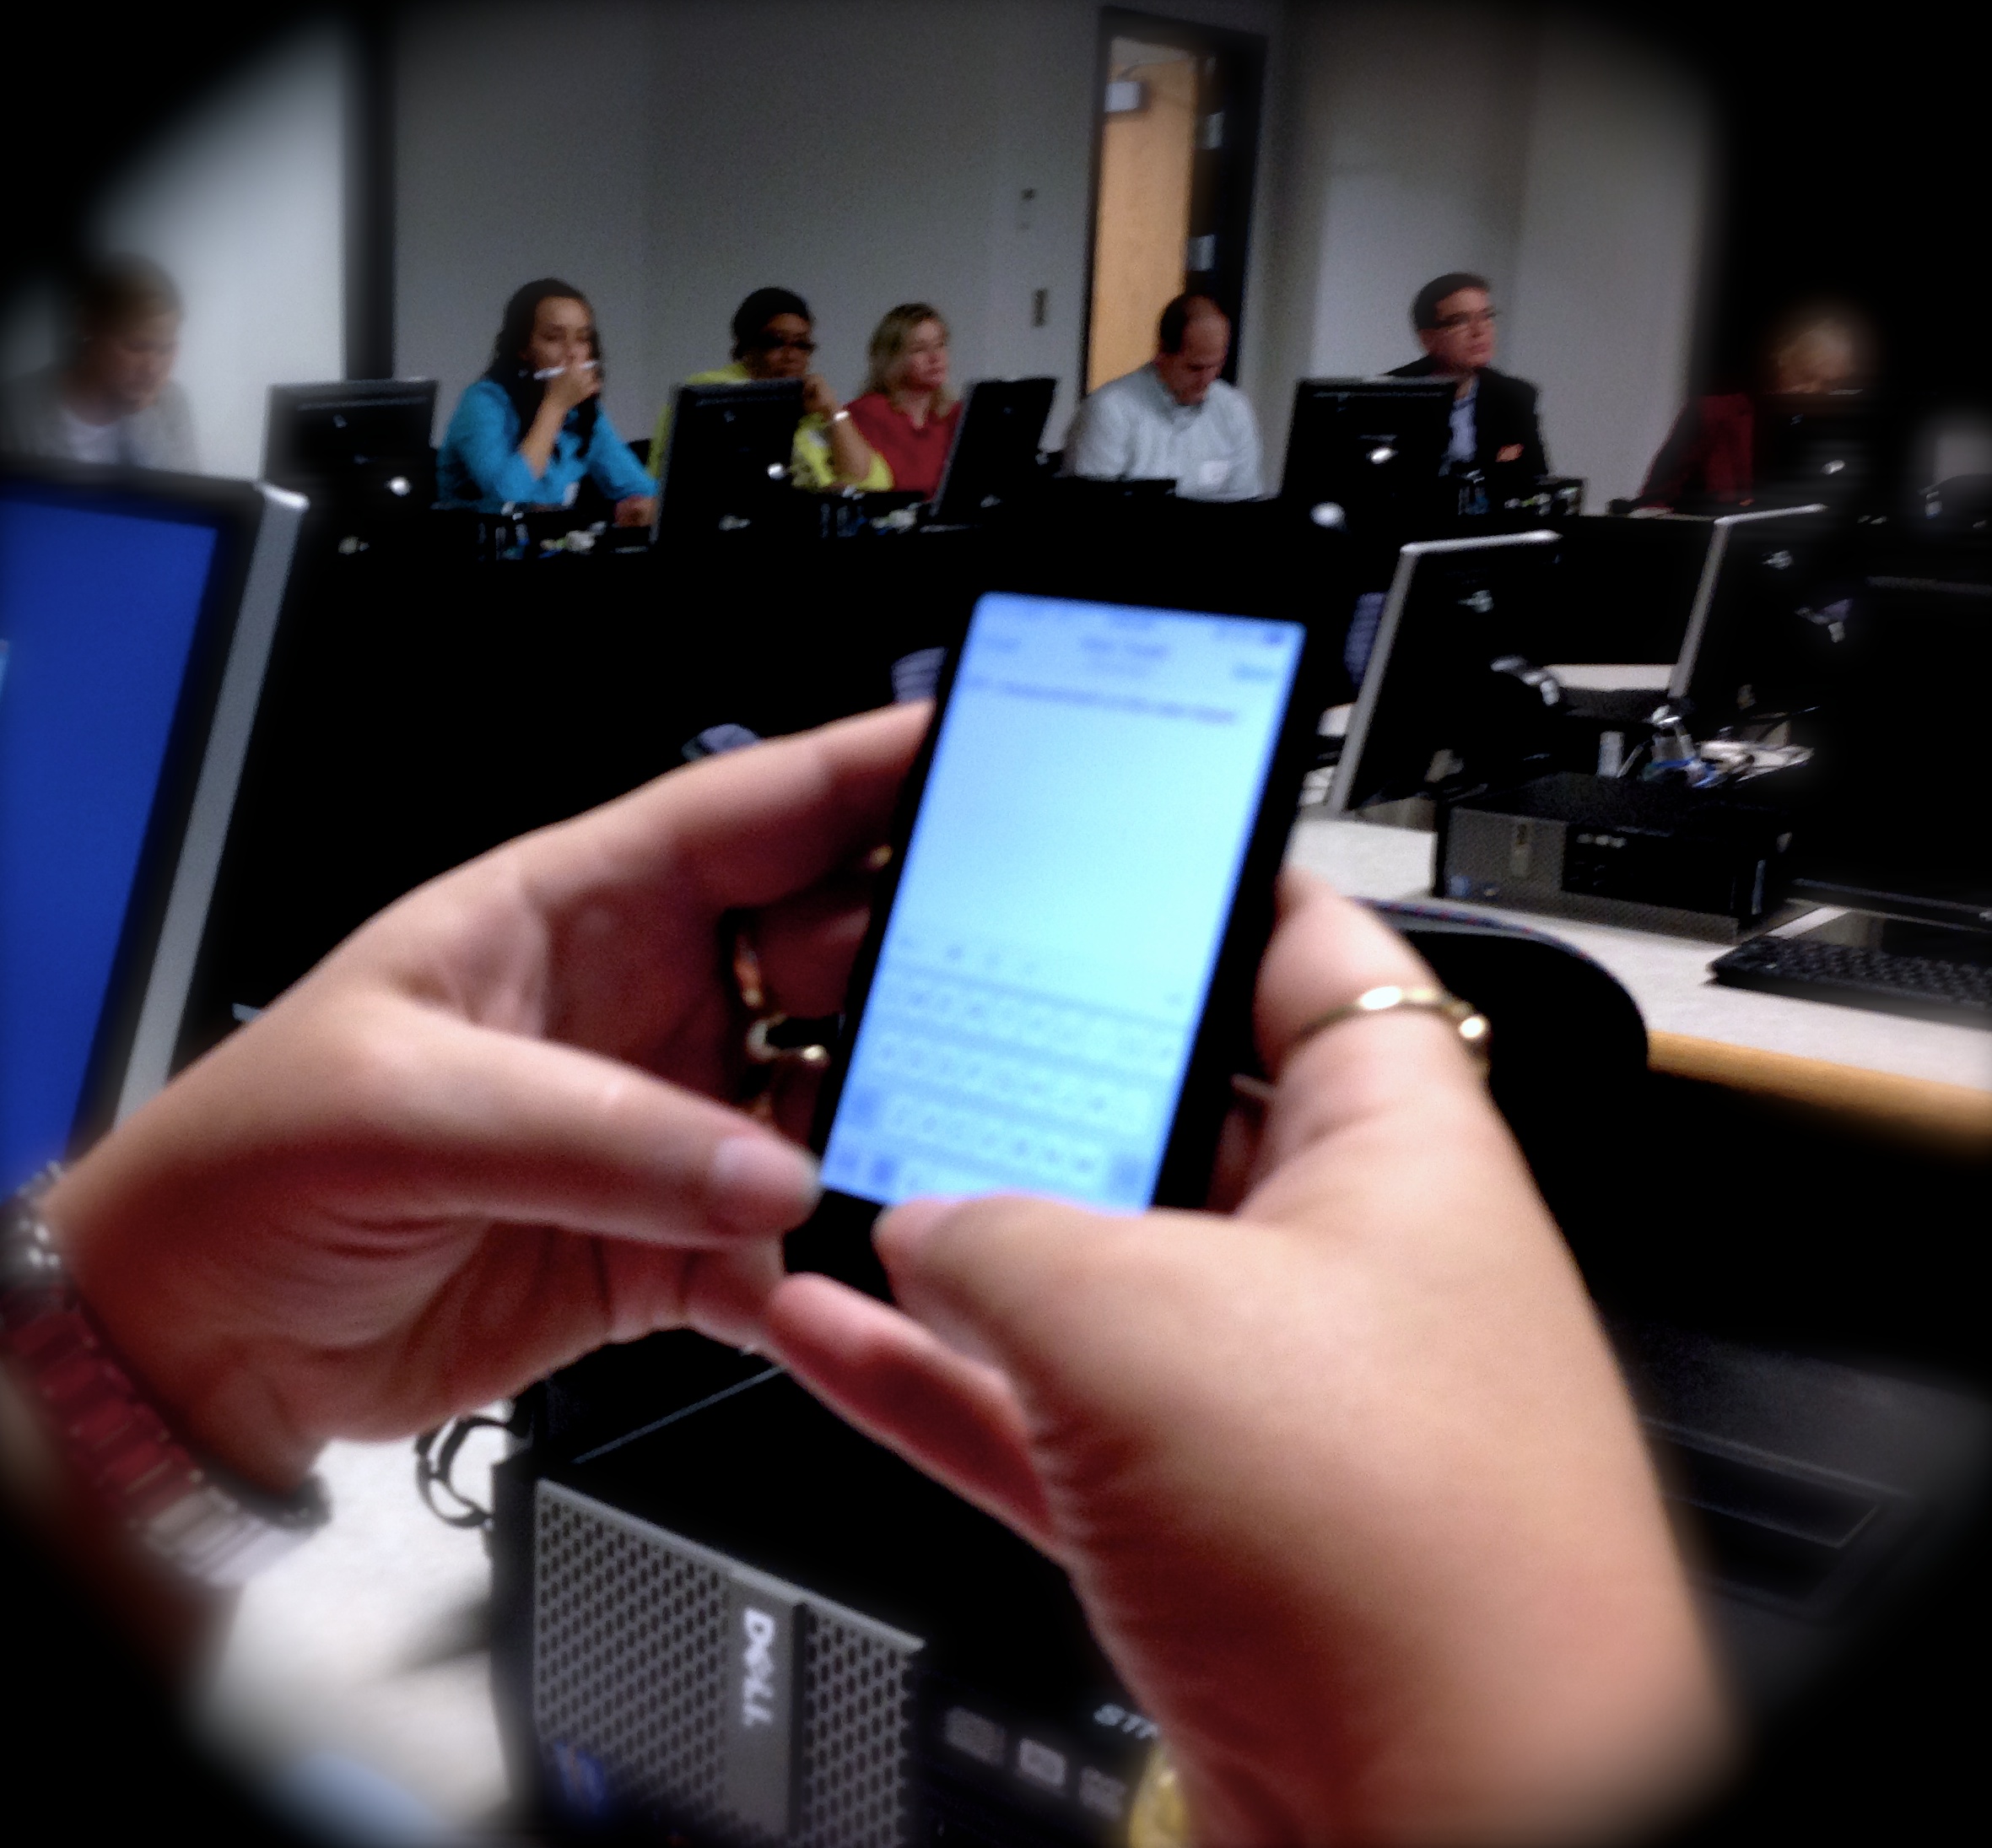
technology, gadget